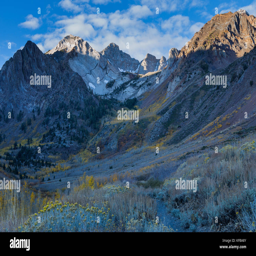
fall colors glow in the area .